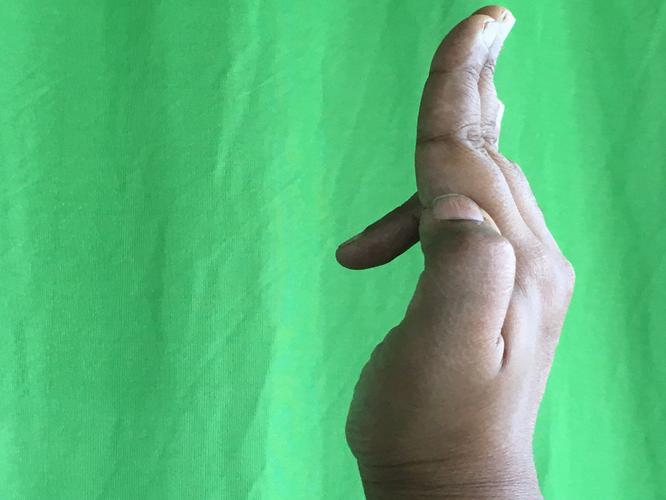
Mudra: Tripathaka
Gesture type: single_hand